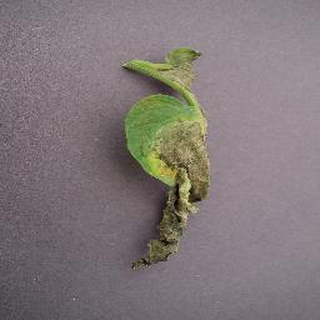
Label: tomato_late_blight